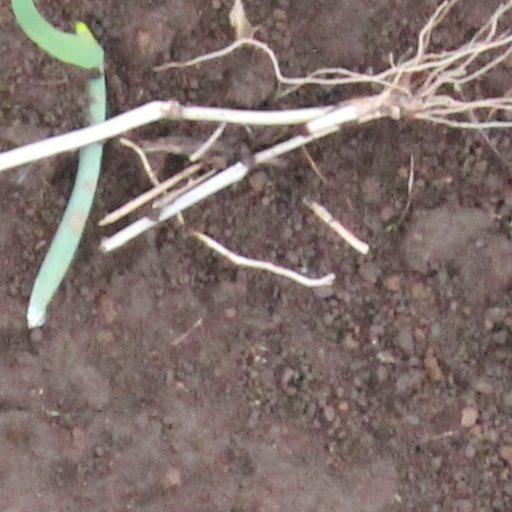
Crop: wheat